Gigger's Island

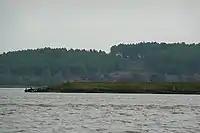
Gigger's Island in Poole Harbour.

Gigger's Island is an island in Poole Harbour in the English county of Dorset. The island is situated near to the Frome and Piddle rivers, near to the opening of Poole Harbour. The entrance to the harbour is lit to the north of Gigger's Island. Historically, the island was part of the boundary of the parish of Arne, and in 2006, the island was purchased by the Dorset Wildfowlers Association. Landing on the island is only permitted below the high water mark, and at nighttime the island is sometimes home to 20,000 gulls.